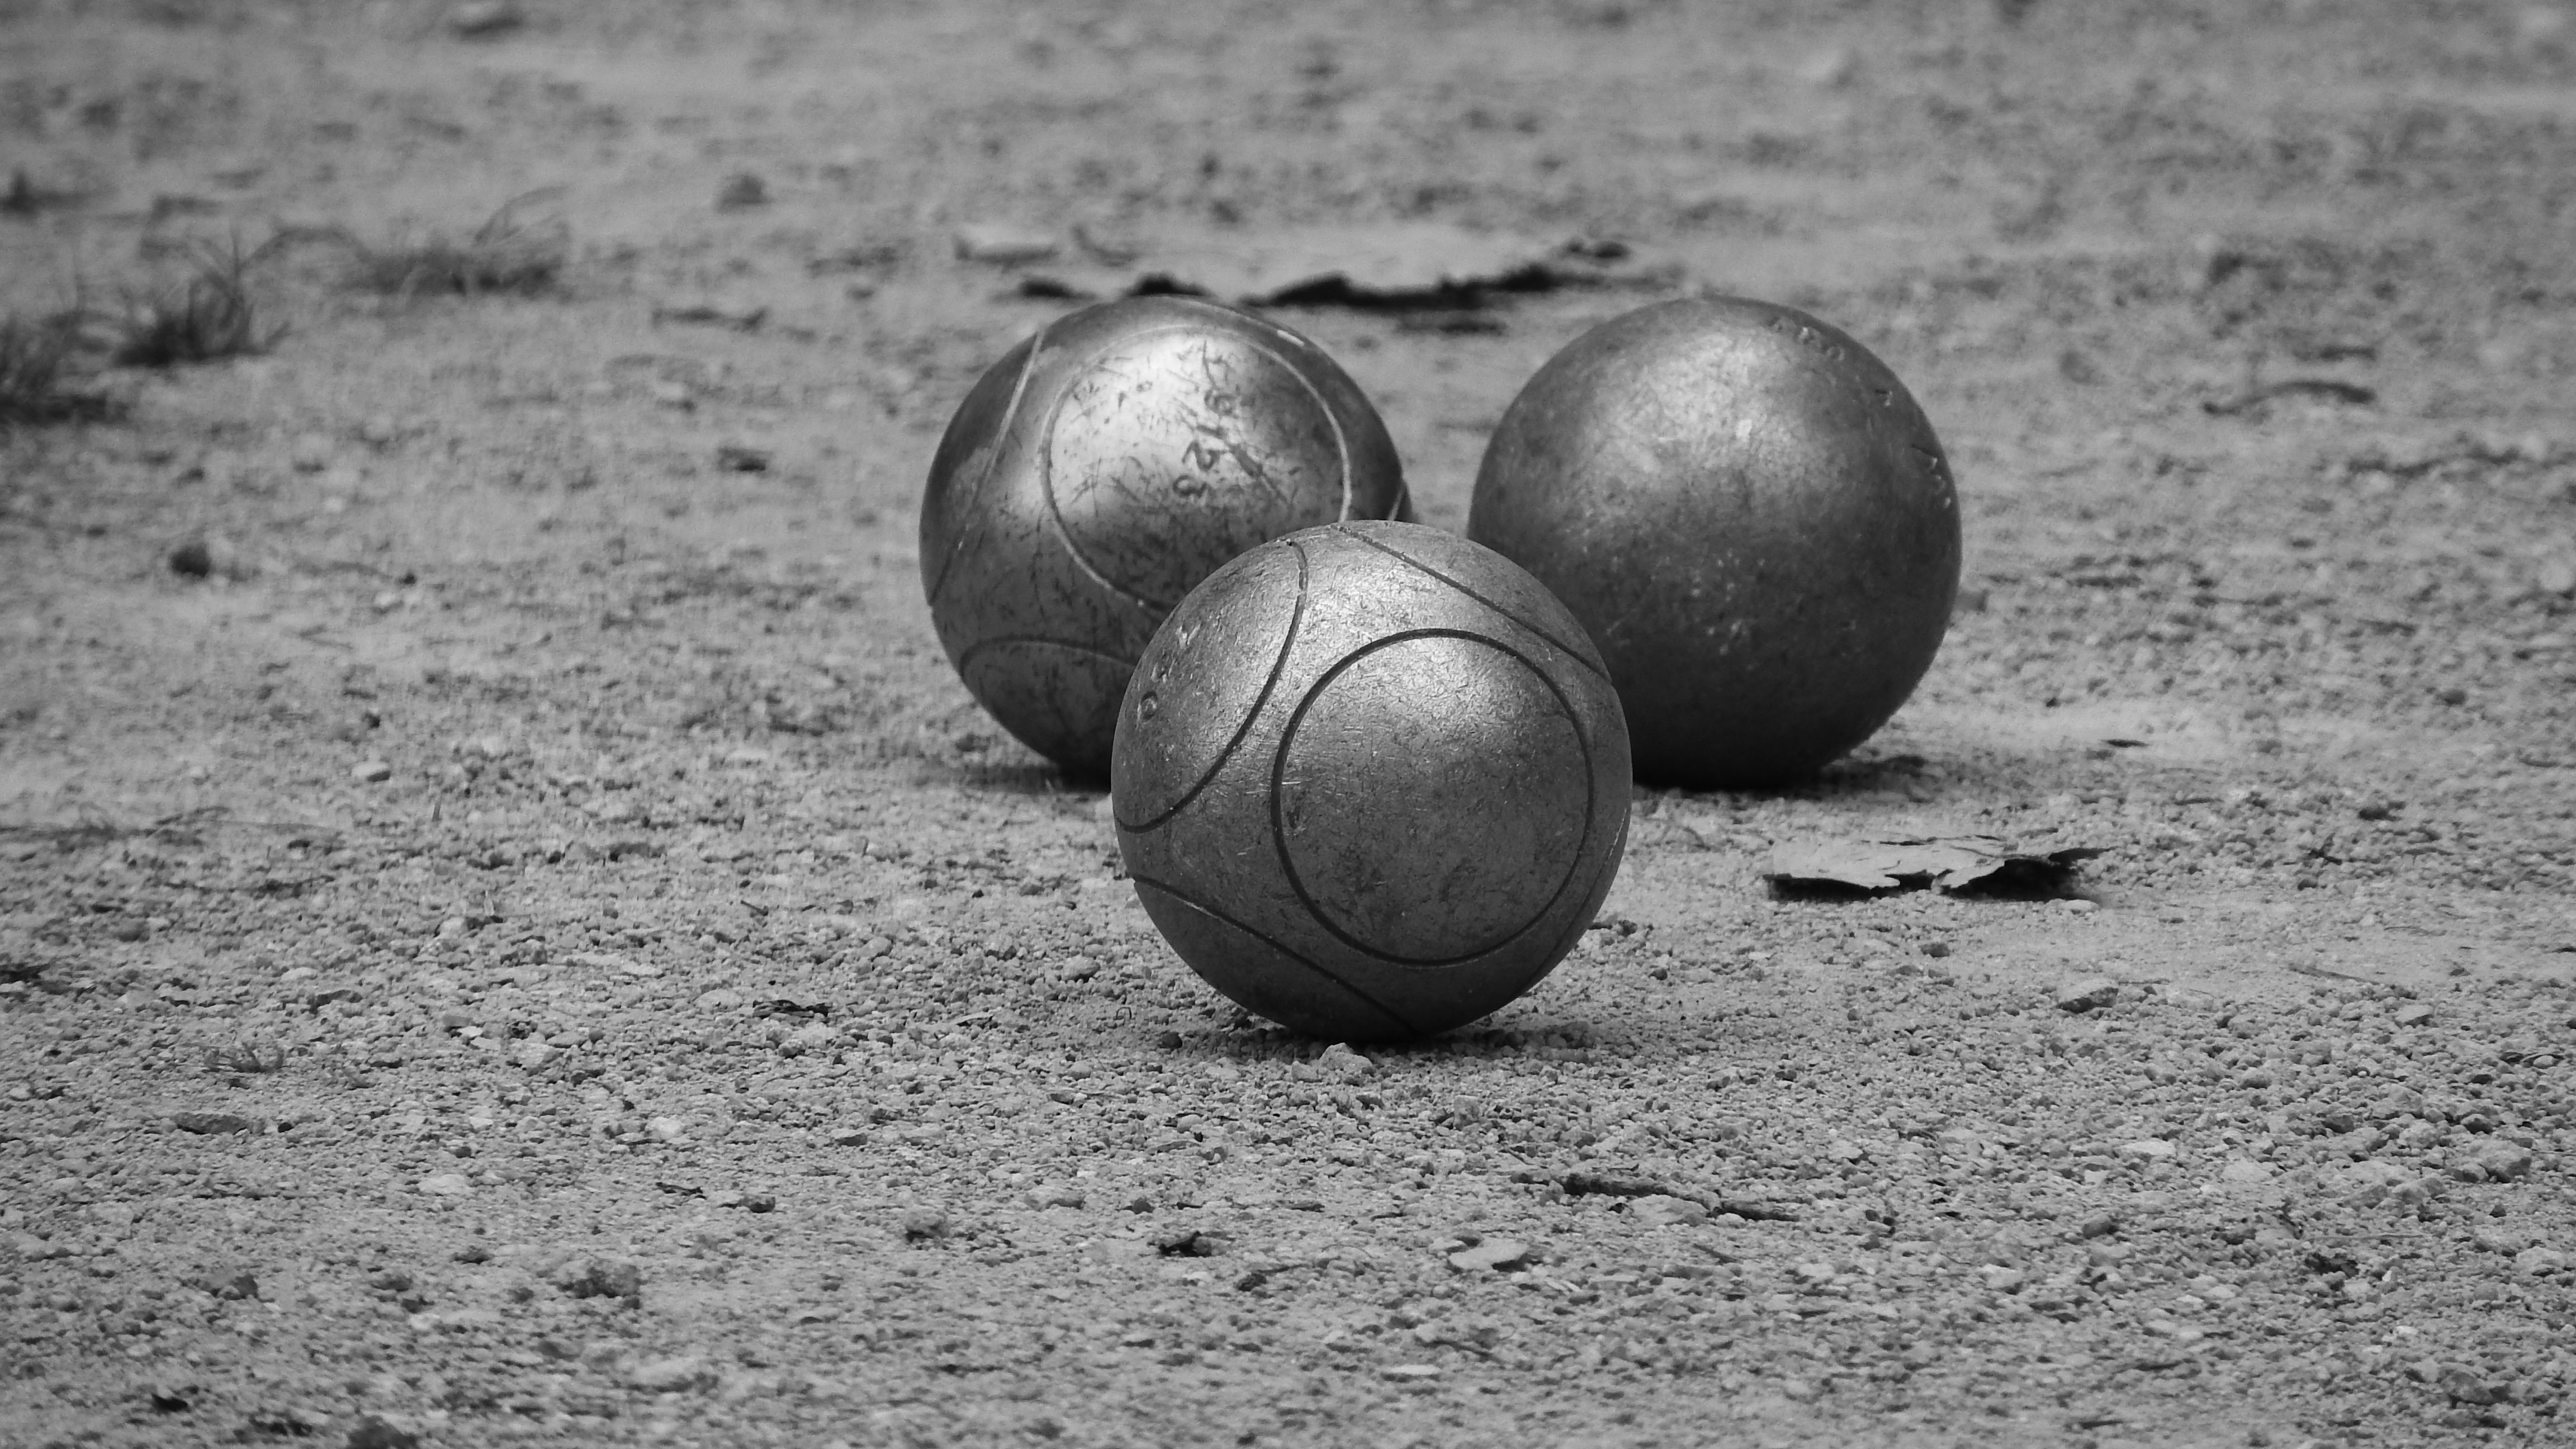
sand, black and white, white, photography, game, france, black, monochrome, close up, sports, ball, traditional, monochrome photography, petanque, lawn game